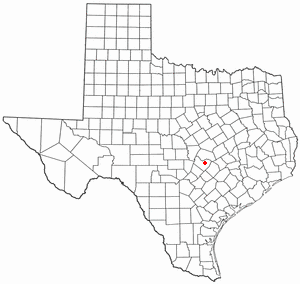
Wells Branch est une census-designated place située dans le comté de Travis, dans l’État du Texas, aux États-Unis. Sa population s’élevait à 12 120 habitants lors du recensement de 2010.